Déjà vu

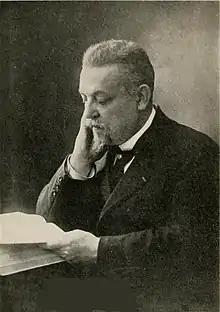
Émile Boirac

The term was first used by Émile Boirac in 1876. Boirac was a French philosopher whose book "L'avenir des sciences psychiques" included the sensation of "déjà vu". "Déjà vu" has been presented by Émile as a reminiscence of memories, "These experiments have led scientists to suspect that "déjà vu" is a memory phenomenon. We encounter a situation that is similar to an actual memory but we can’t fully recall that memory." This evidence, found by Émile Boirac, helps the public understand what "déjà vu" can entail on the average brain. It was also stated by Boirac, "Our brain recognizes the similarities between our current experience and one in the past ... left with a feeling of familiarity that we can't quite place."